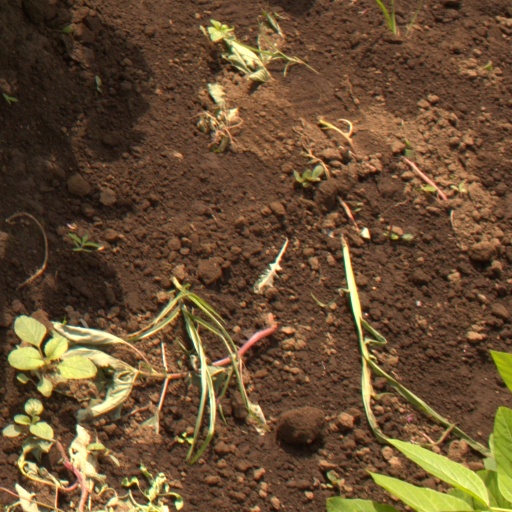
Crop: soybean